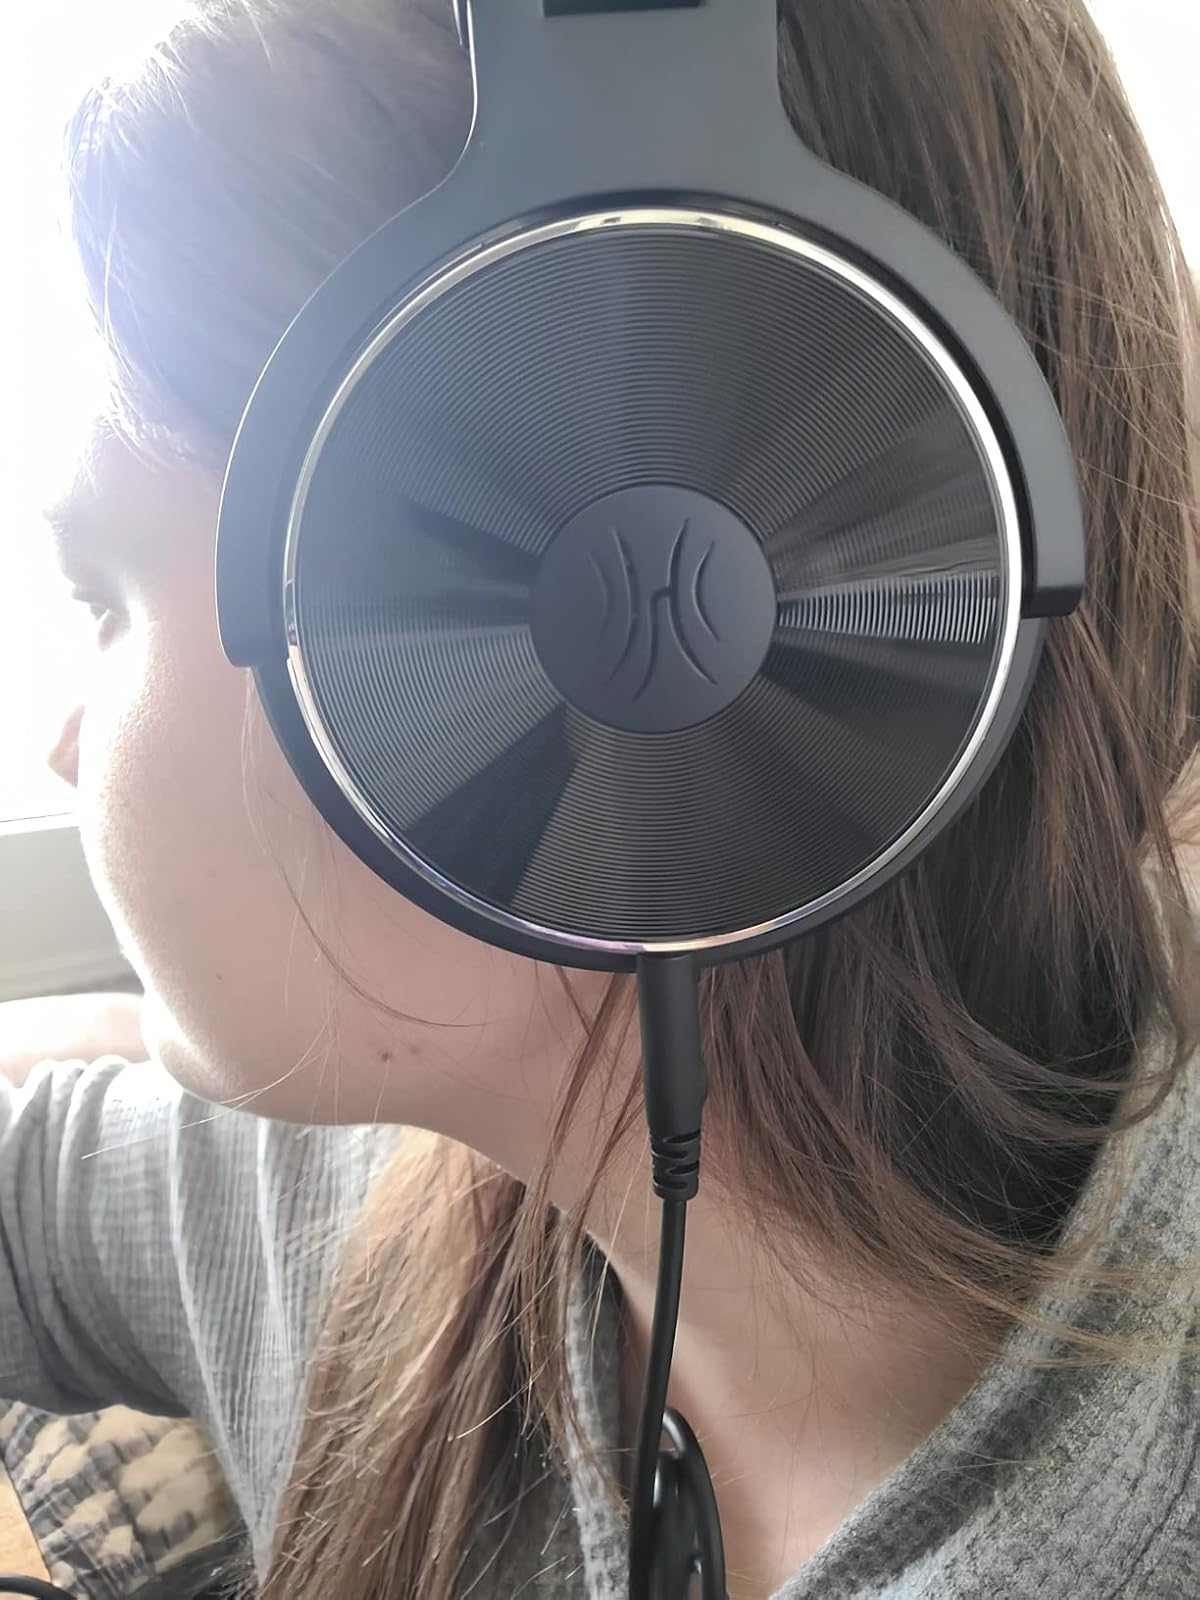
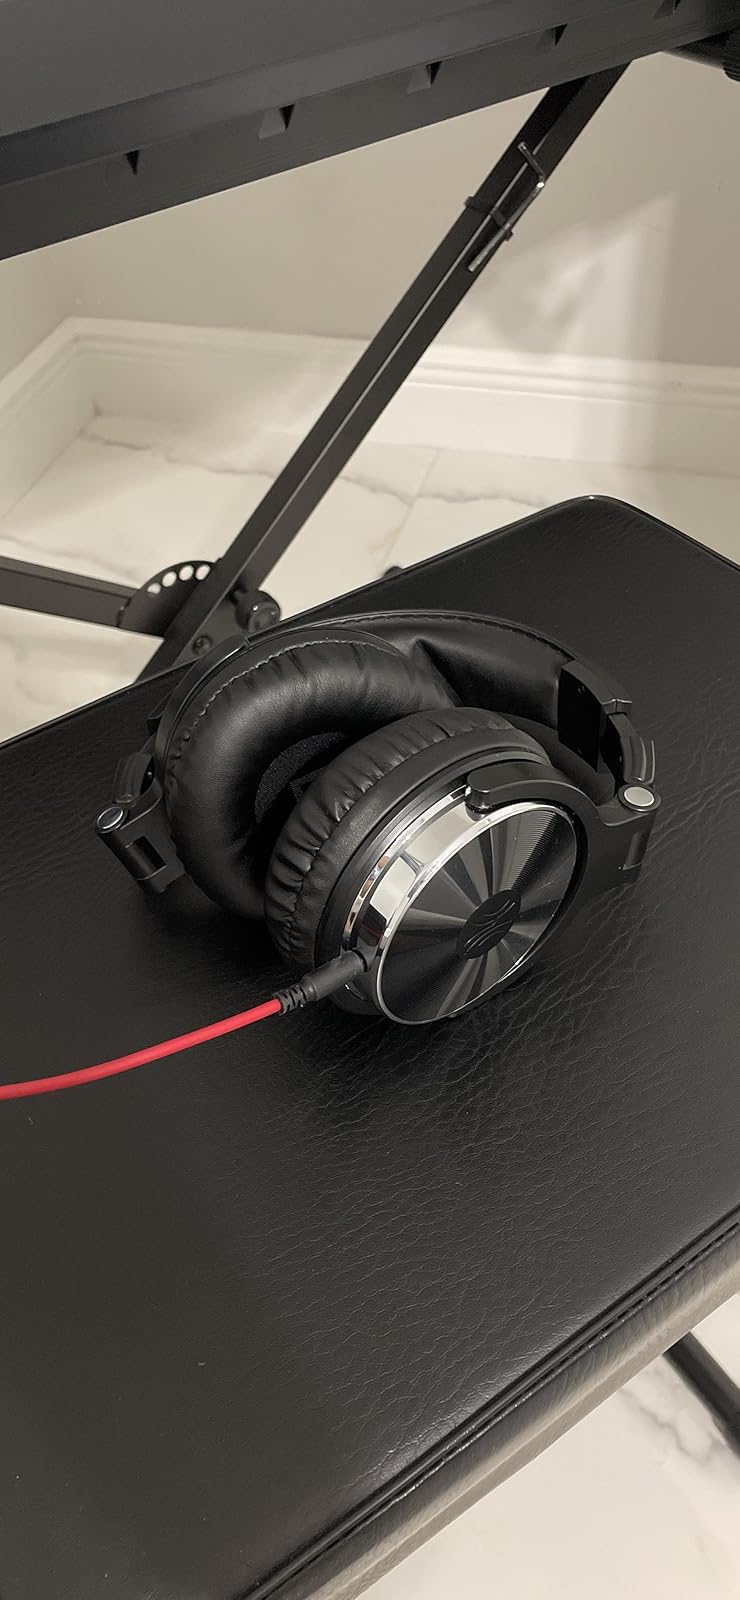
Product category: headphones
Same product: yes